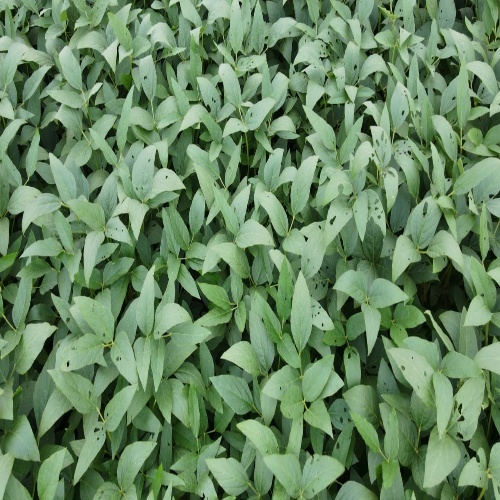
Label: Diabrotica_speciosa